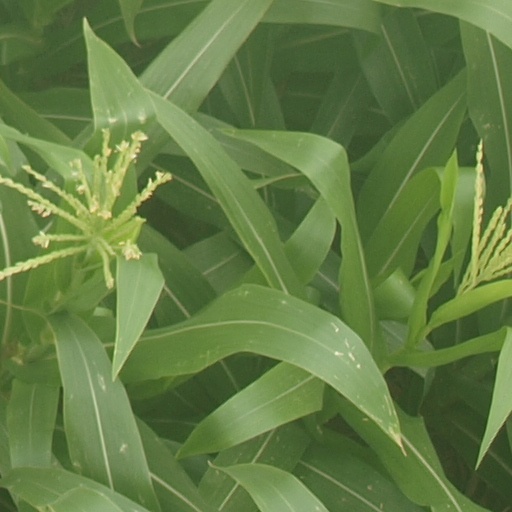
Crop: maize; corn